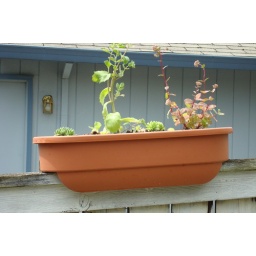
I'm experimenting with succulents in my window boxes